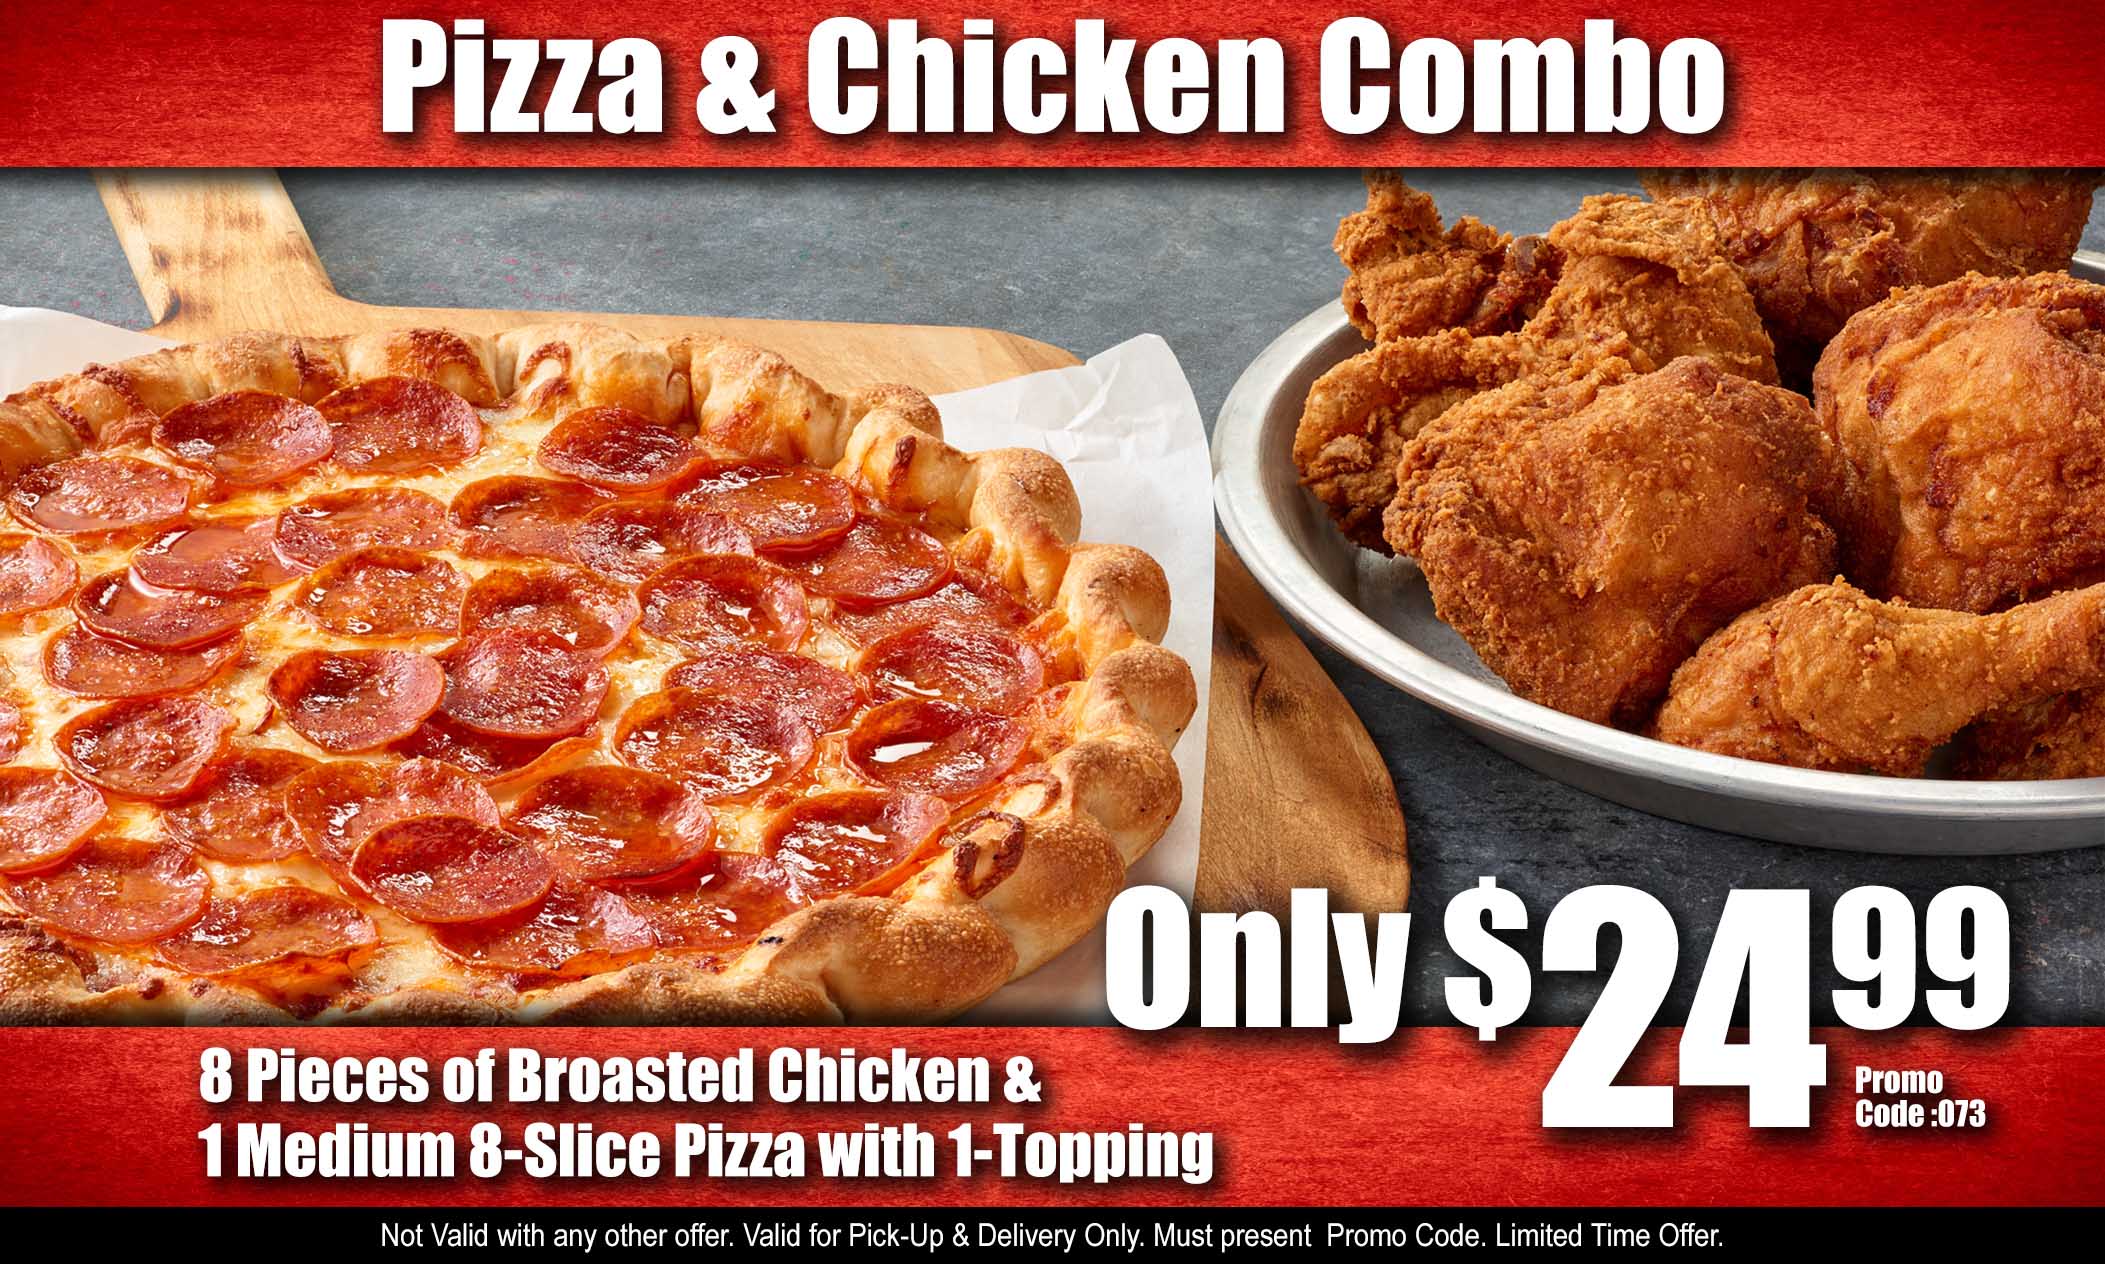
Dish: pizza